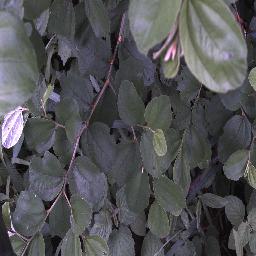
Label: chinee_apple